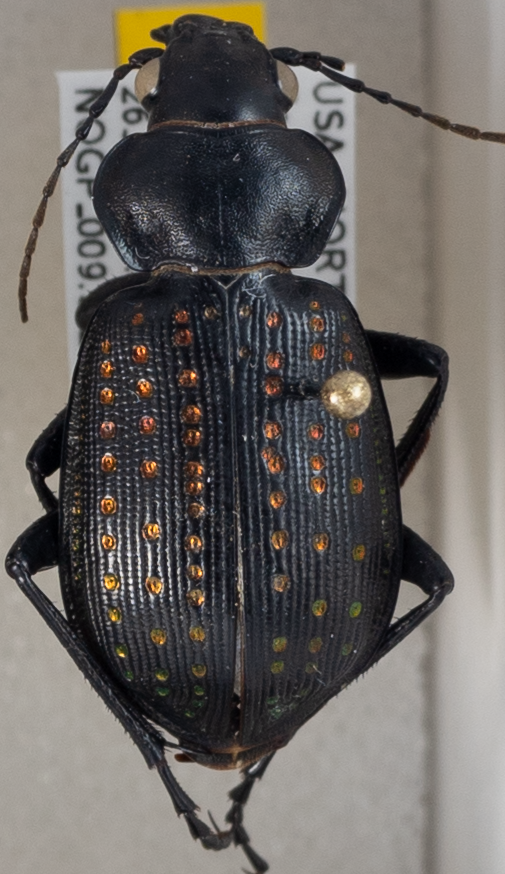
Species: Calosoma calidum
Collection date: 2022-07-26
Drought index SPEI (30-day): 1.19
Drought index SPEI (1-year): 0.512
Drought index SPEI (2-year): -0.86